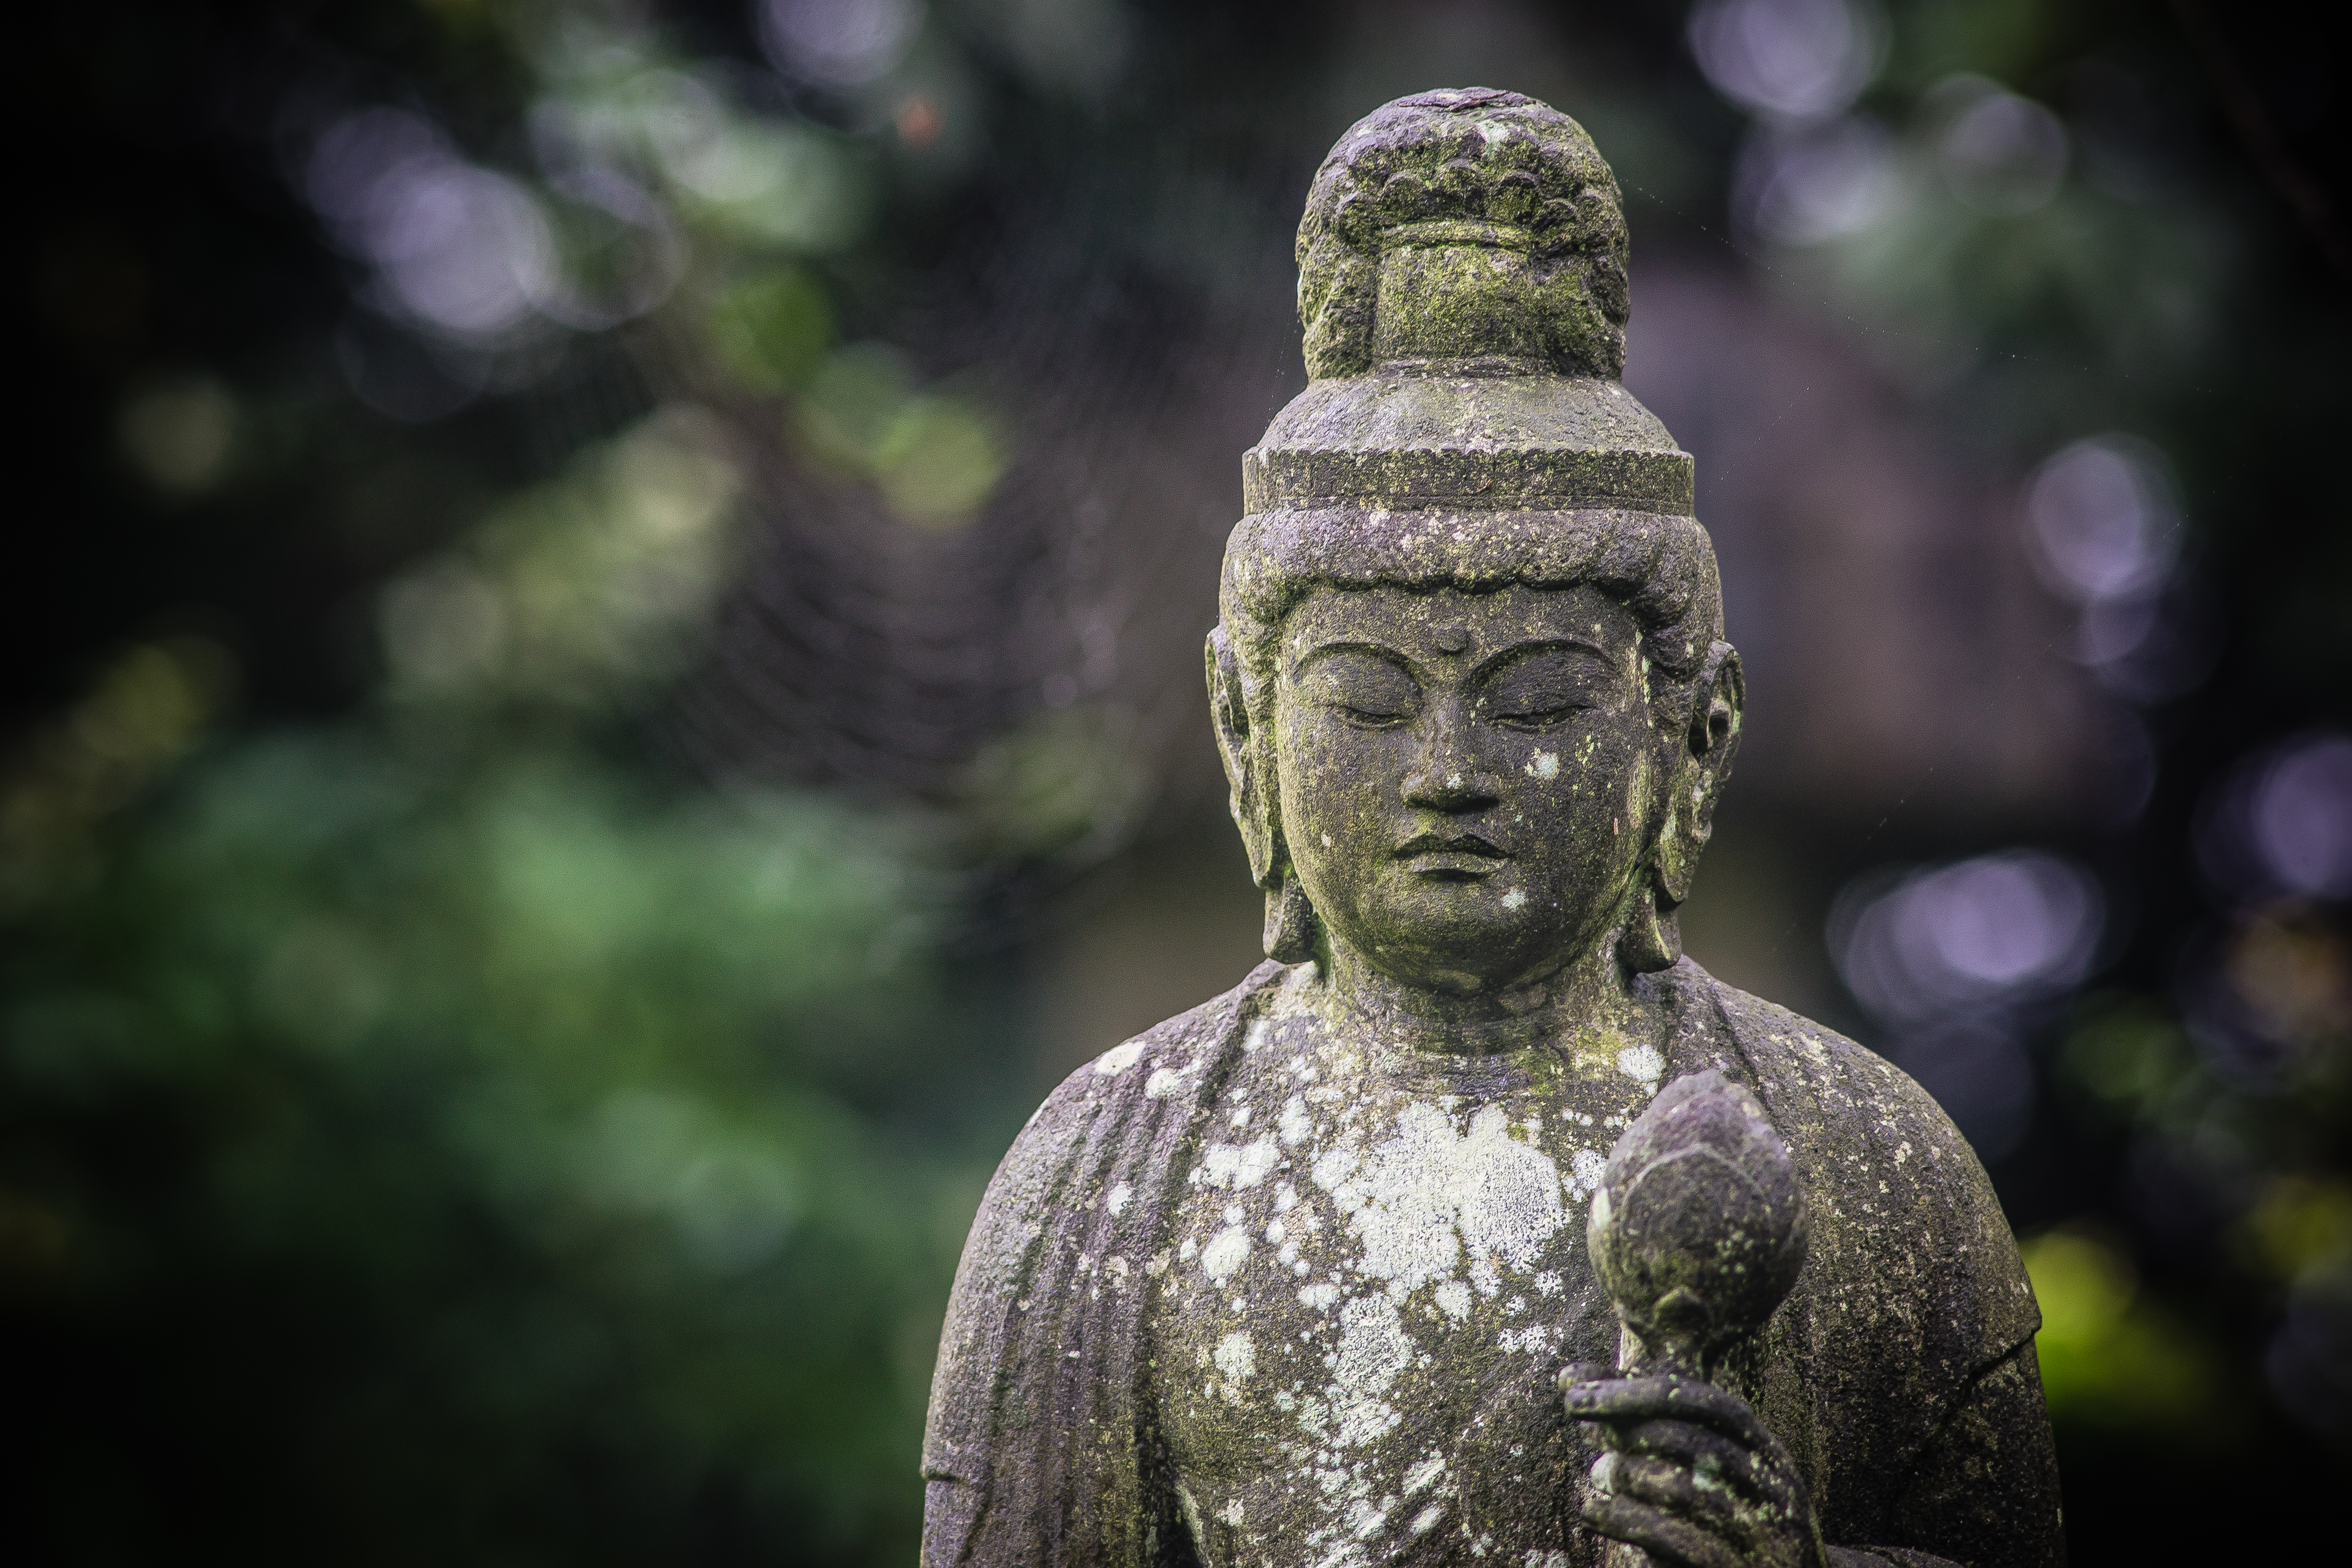
monument, statue, sculpture, art, cool image, temple, buddha, ilce7m2, buddhismtemple, canonfd200mmf4ssc, mythology, fictional character, gautama buddha, ancient history